Latin American Music Awards of 2021

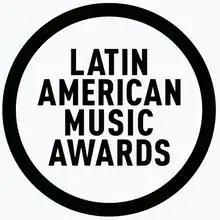

The 6th Annual Latin American Music Awards were held at the BB&T Center in Sunrise, Florida. It was broadcast live on Telemundo. J Balvin and Karol G led the nominations, with nine nods each.